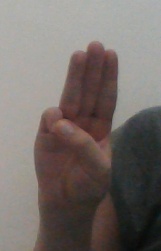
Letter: thaa